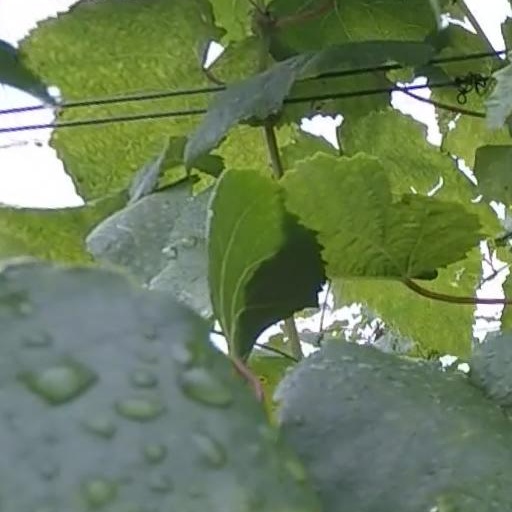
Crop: grape